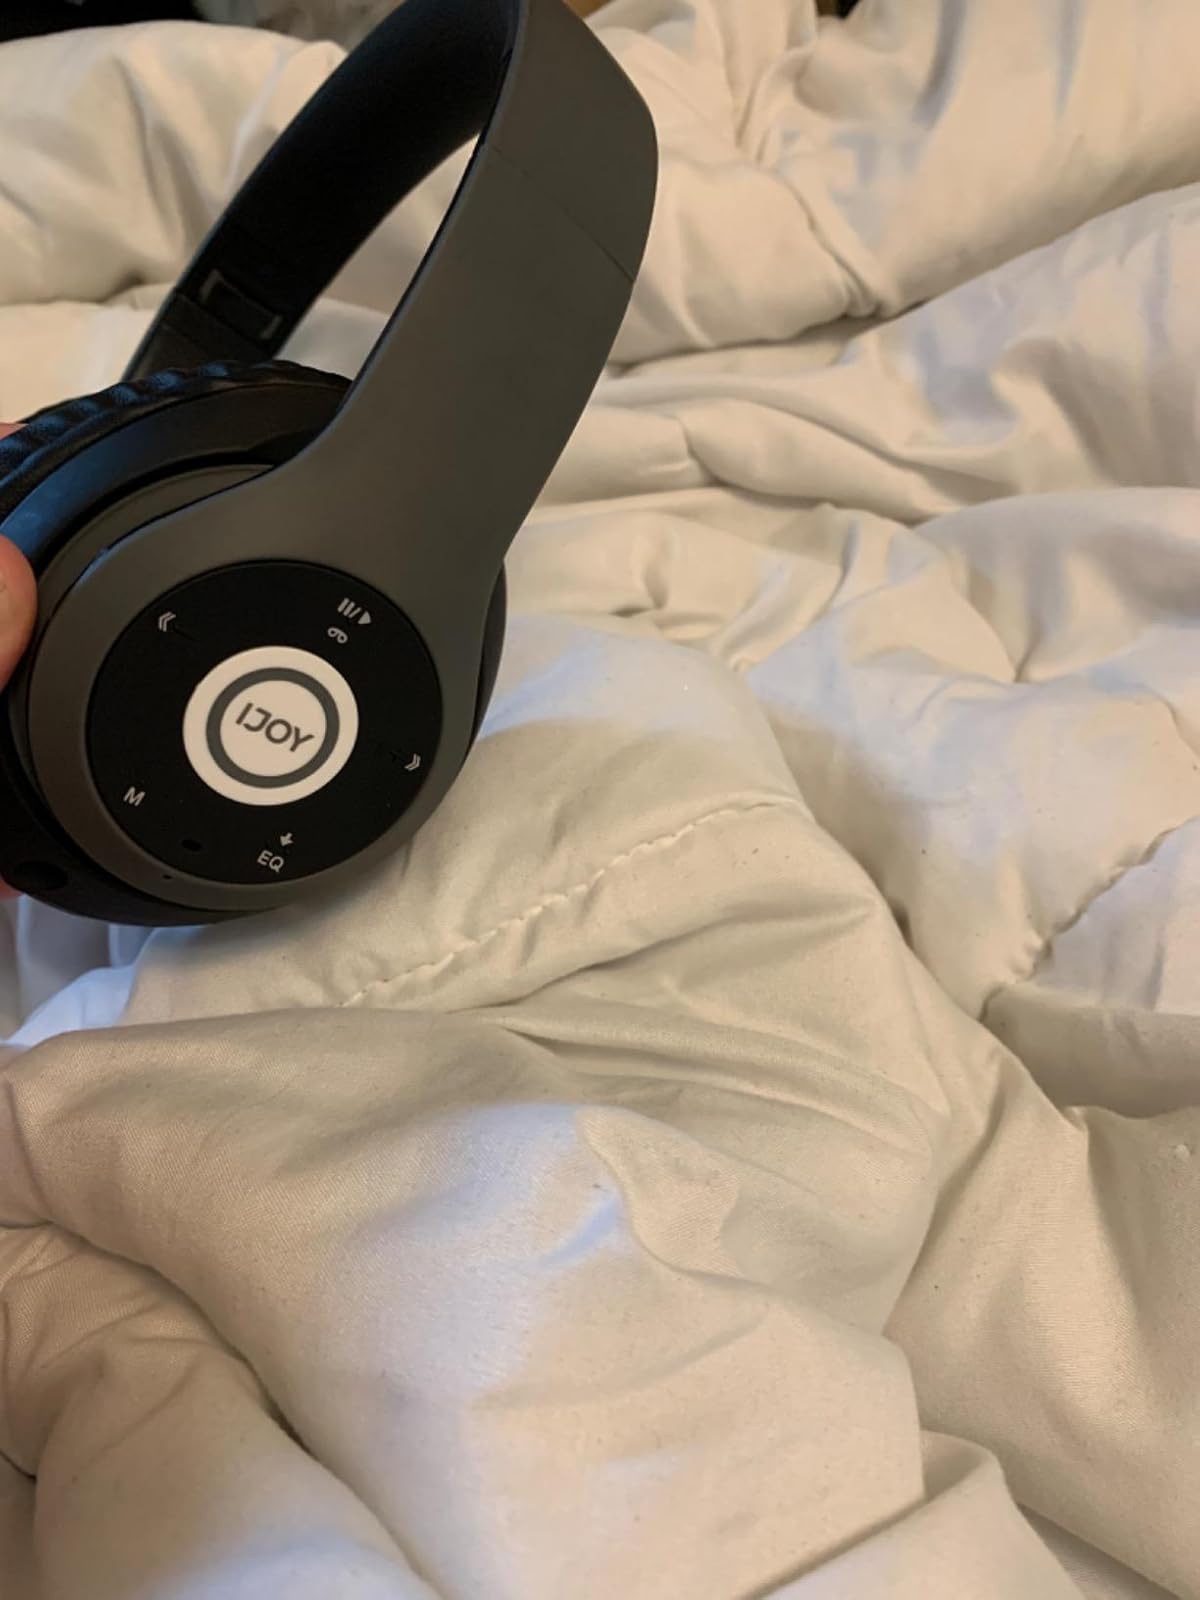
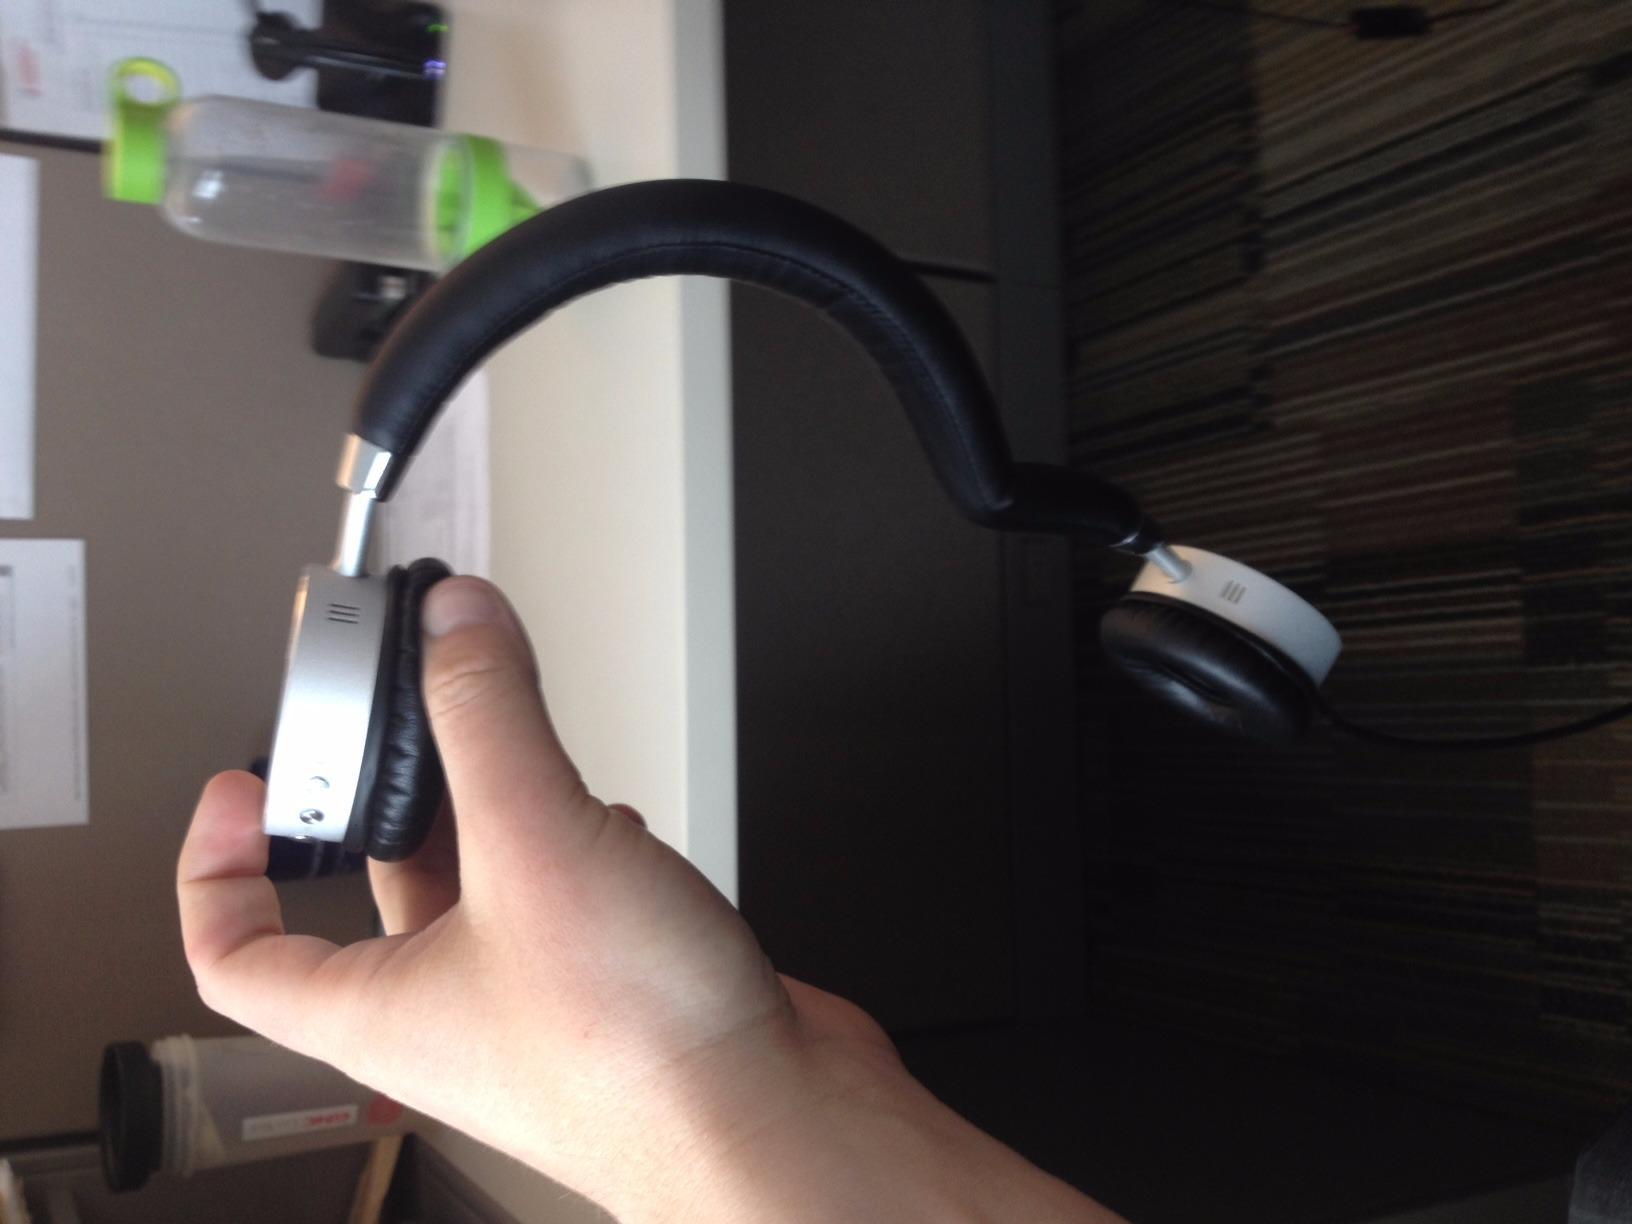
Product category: headphones
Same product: no